Dryocosmus kuriphilus

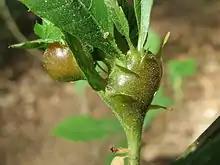
Galls caused by "Dryocosmus kuriphilus" on sweet chestnut

Dryocosmus kuriphilus is a species of gall wasp known by the common names chestnut gall wasp, Oriental chestnut gall wasp, and Asian chestnut gall wasp. It is native to China and it is known in many other parts of the world, particularly the Northern Hemisphere, as an introduced species and an invasive horticultural pest. It attacks many species of chestnut (genus "Castanea"), including most cultivated varieties. It is considered the world's worst pest of chestnuts.